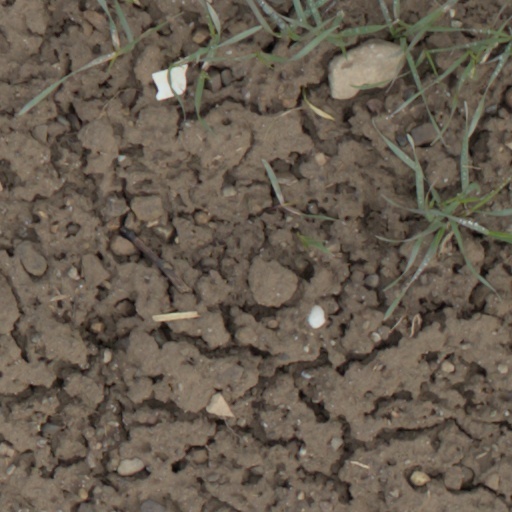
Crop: wheat